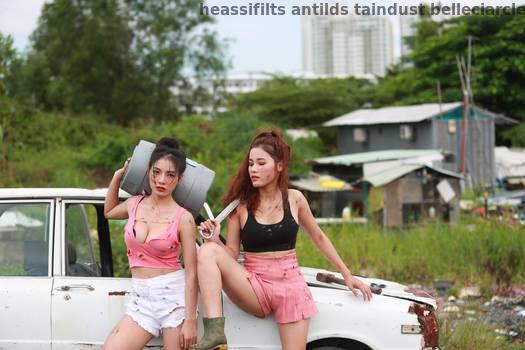
Label: Watermark